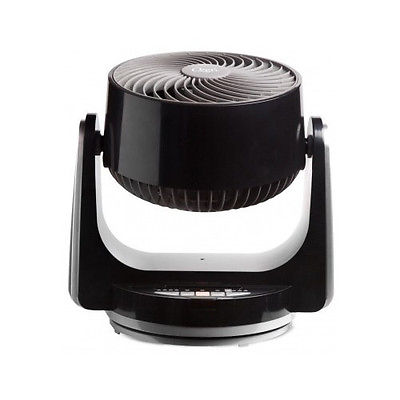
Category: fan